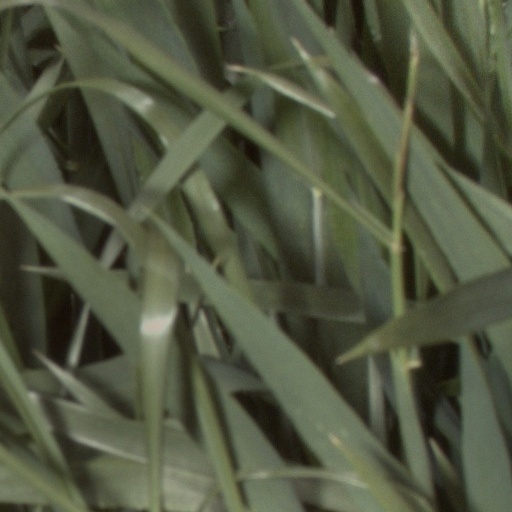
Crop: wheat